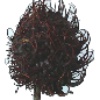
Label: Rambutan 1